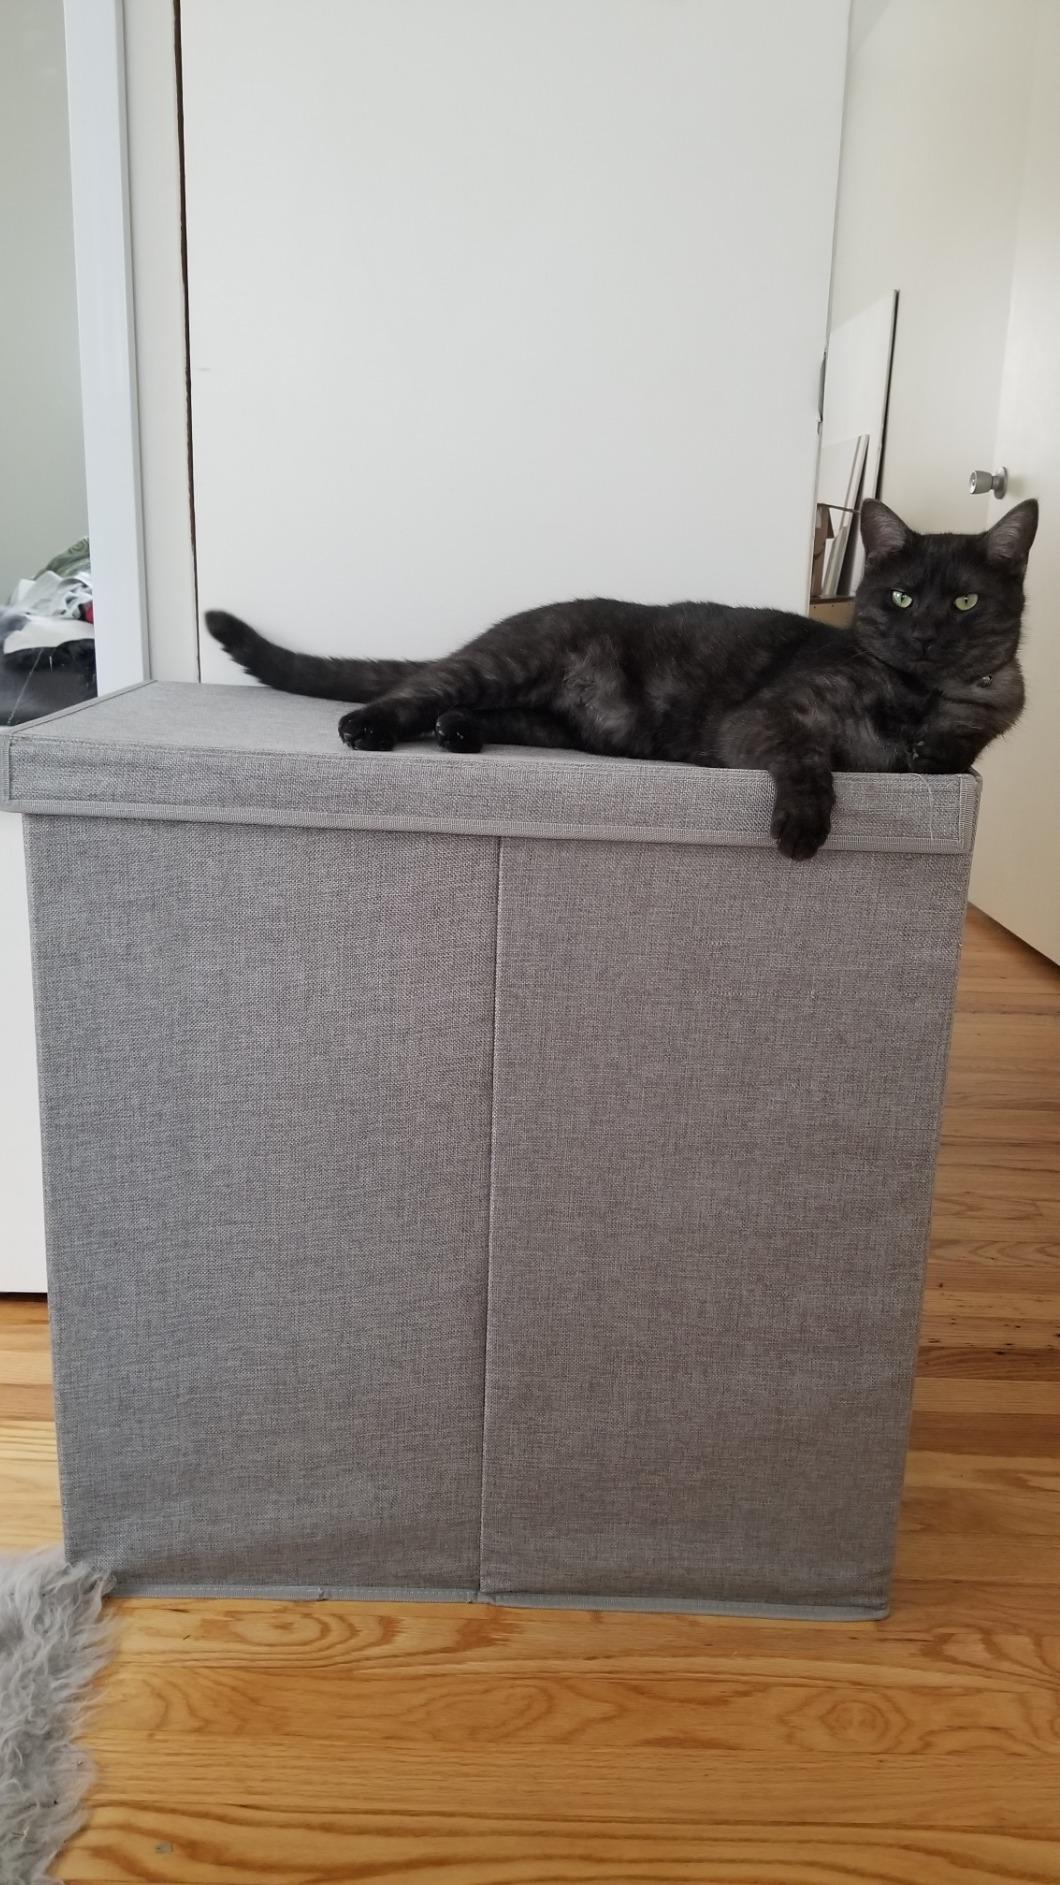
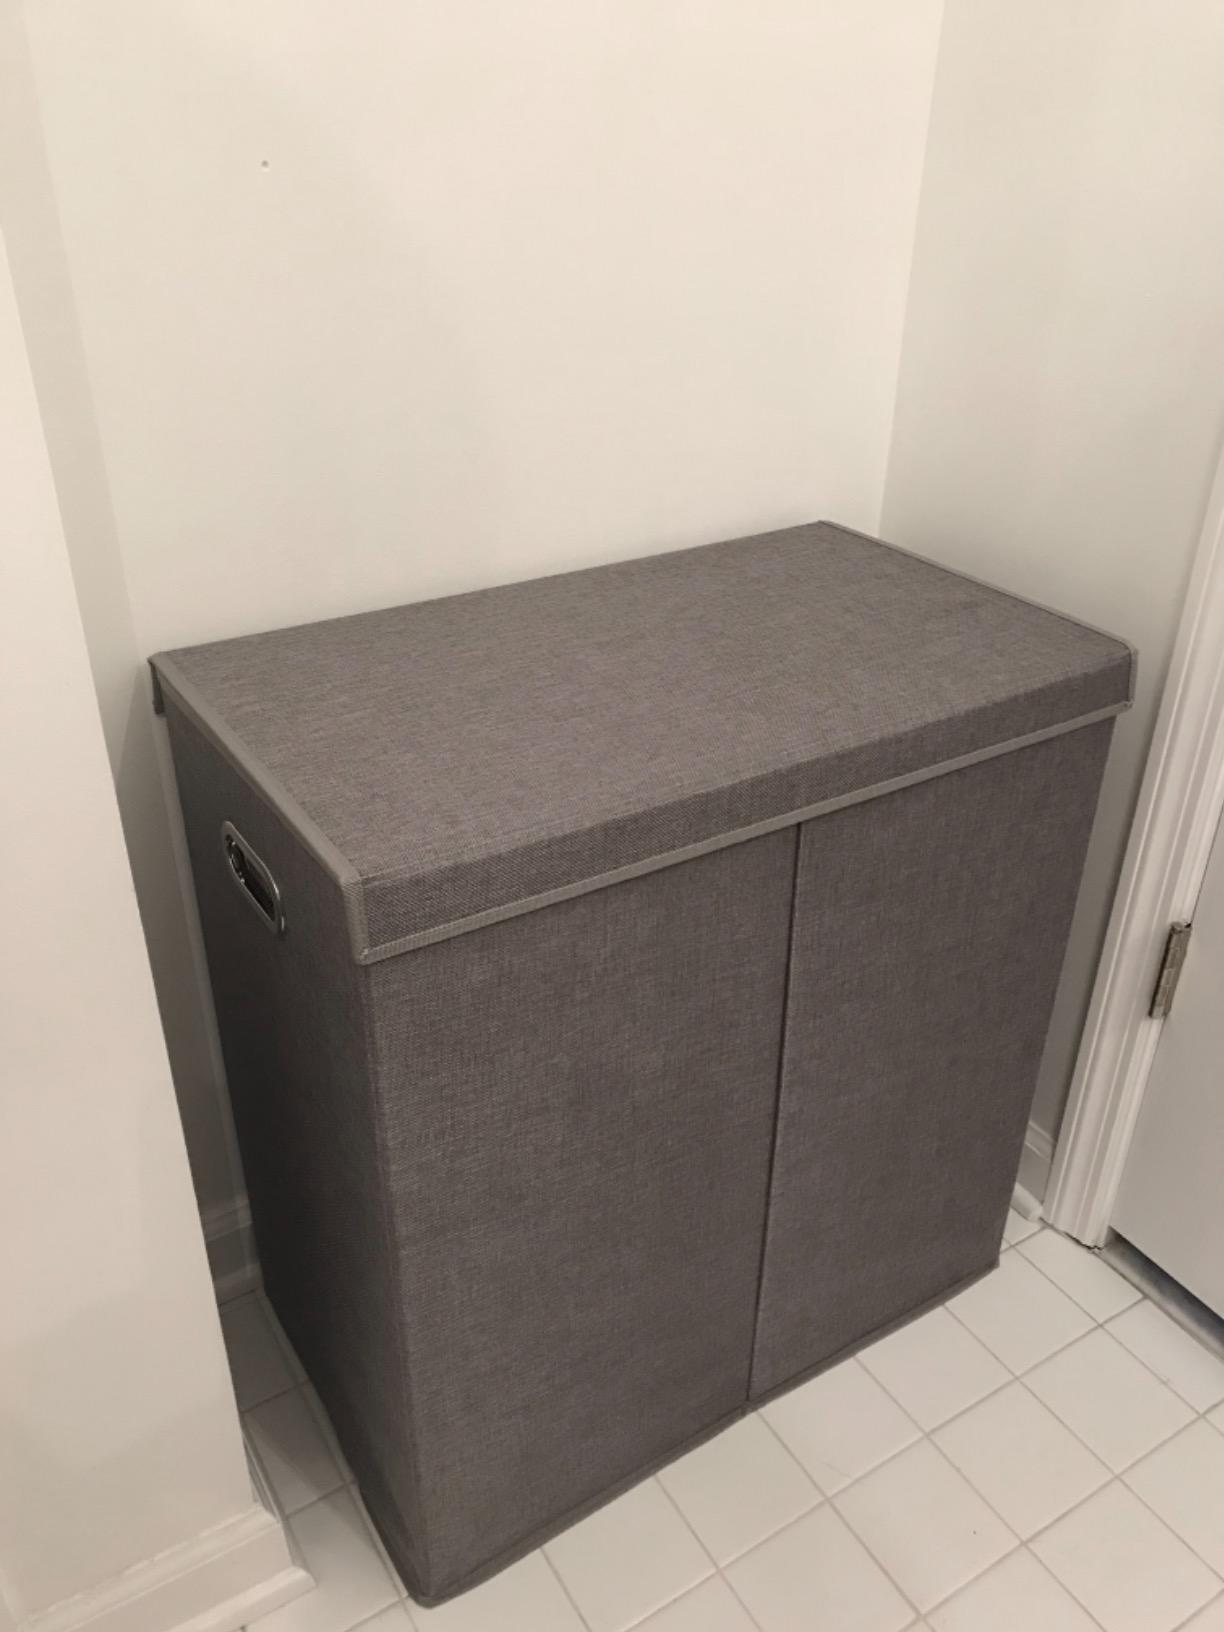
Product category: items_hamper
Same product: yes